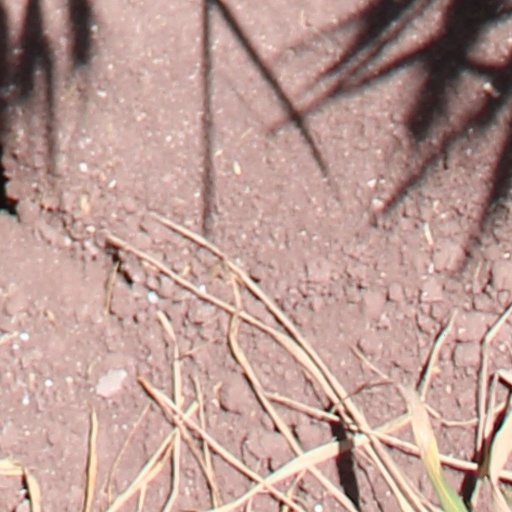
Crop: wheat